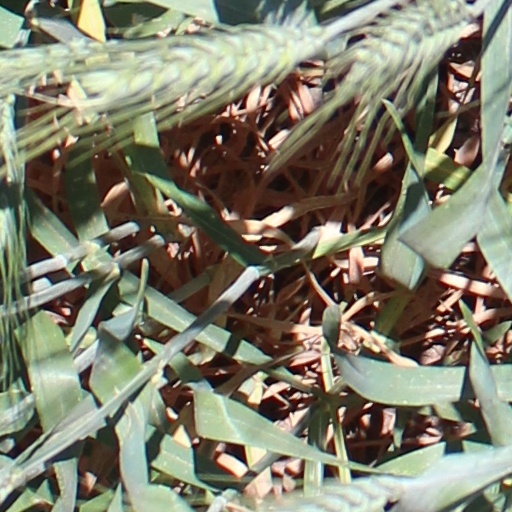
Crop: wheat